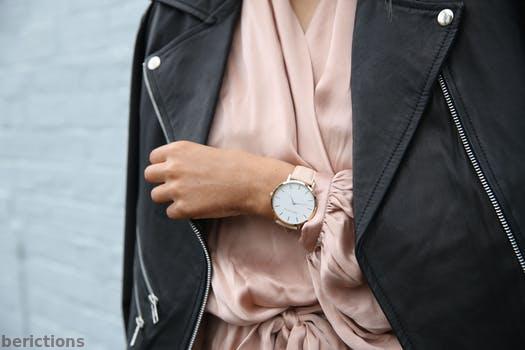
Label: Watermark